Des Eschelles Manseau

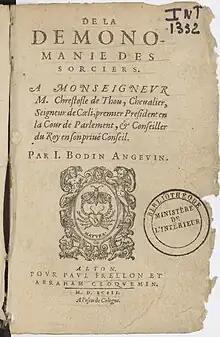
Eschelles appears in "De la démonomanie des sorciers"; title page of 1593 edition at the "Archives nationales" in France

Des Eschelles Manseau, also known as Trois-Eschelles (died 1571), was a French magician who was executed for witchcraft.